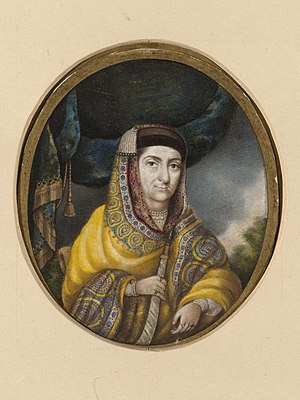
Begum Samru
Begam Samru.
Joanna Nobilis Sombre, en konverteret katolik, normalt kendt som Begum Samru og også som Begum Sumru, var en indisk danser, der endte som hersker over Sardhana, der er et mindre hertugdømme nær Meerut. Hun ledede en professionel hær af lejesoldater, som hun arvede fra sin mand, Walter Reinhardt Sombre, der ligeledes var lejesoldat. Hæren bestod af europæere og indere. Hun bliver betragtet som den eneste katolske leder i Indien, da hun styrede hertugdømmet Sardhana i 1700- og 1800-tallet.